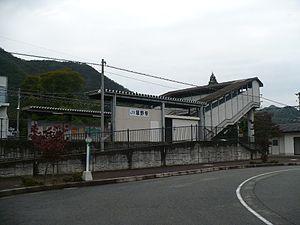
La gare de Kusano est une gare ferroviaire située dans la ville de Tamba-Sasayama, dans la préfecture de Hyōgo au Japon. La gare est exploitée par la compagnie JR West, sur la ligne Fukuchiyama/Ligne JR Takarazuka. L'utilisation de la carte ICOCA est valable dans cette gare.